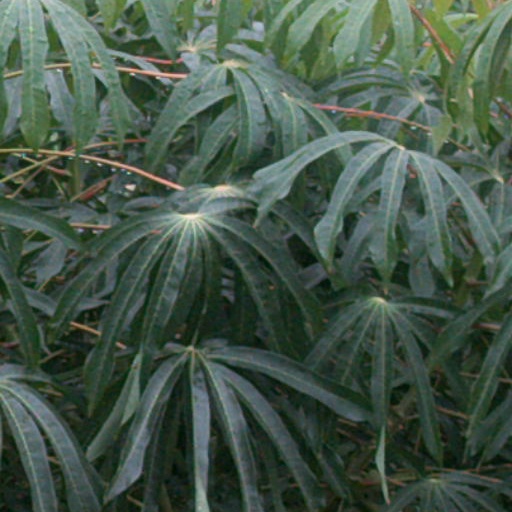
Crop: cassava